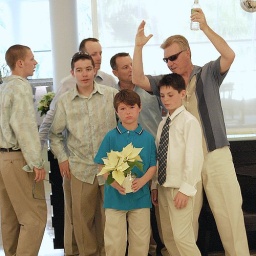
boys in the bar 2